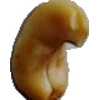
Label: caju_seed